Santiago

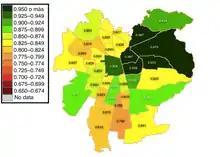
Santiago by Human Development Index on a commune-basis in 2017.

Santiago emerged as the central hub of the national railway system. On 14 September 1857, the first railway arrived in the city and terminated at the Santiago Estación Central railway station, which was under construction at the time and officially opened in 1884. During this period, rail lines connected Santiago to Valparaíso and regions in northern and southern Chile. The streets of Santiago were also paved, and by 1875, there were 1,107 railway cars in the city, while 45,000 people used trams daily.